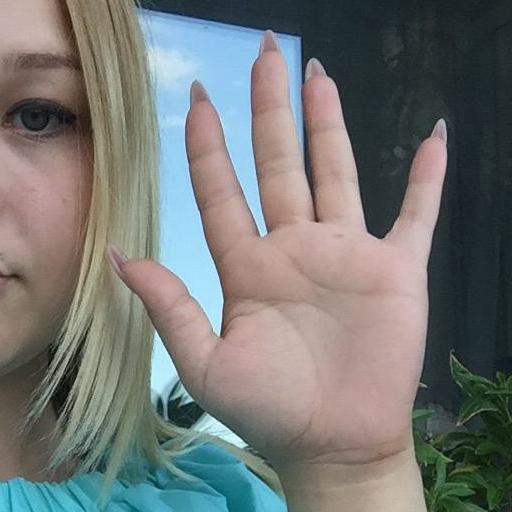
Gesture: palm